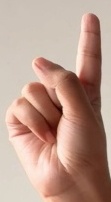
ASL sign: 1